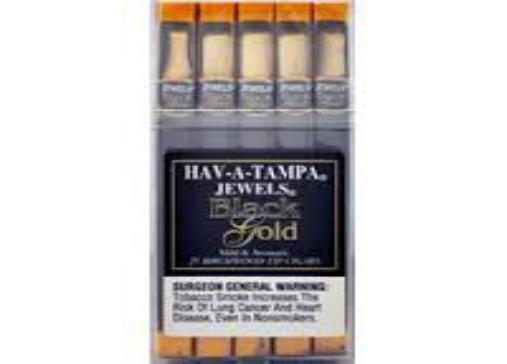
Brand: Hav-A-Tampa
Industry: Food